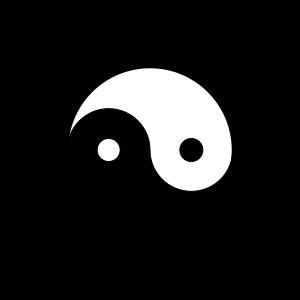
Le feng shui est un art millénaire d'origine chinoise qui a pour but d'harmoniser l'énergie environnementale d'un lieu de manière à favoriser la santé, le bien-être et la prospérité de ses occupants. En Chine, on l'appelle généralement la discipline fēng shuǐ xué. Cet art vise à agencer les habitations en fonction des flux visibles et invisibles pour obtenir un équilibre des forces et une circulation de l'énergie optimale. Il s'agit de l'un des arts taoïstes, au même titre que la médecine traditionnelle chinoise ou l'acupuncture, avec lesquelles il partage un tronc commun de croyances.